Blessed sword and hat

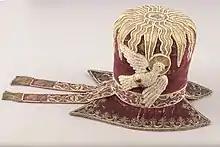
The blessed hat of King John III Sobieski of Poland

The blessed sword was always a two-handed one, sometimes more than long. The hilt was made of silver and covered with elaborate repoussage in gold. The pommel was decorated with the pope's coat of arms surrounded with images of the papal tiara and pallium. The blade was embellished with intricate engravings. They included an inscription running along the length of the blade, indicating the pope's name and the year of his pontificate in which he blessed the sword. The accompanying scabbard and belt were similarly sumptuous and ornate, covered in velvet and studded with precious stones, and also bore the papal coat of arms.